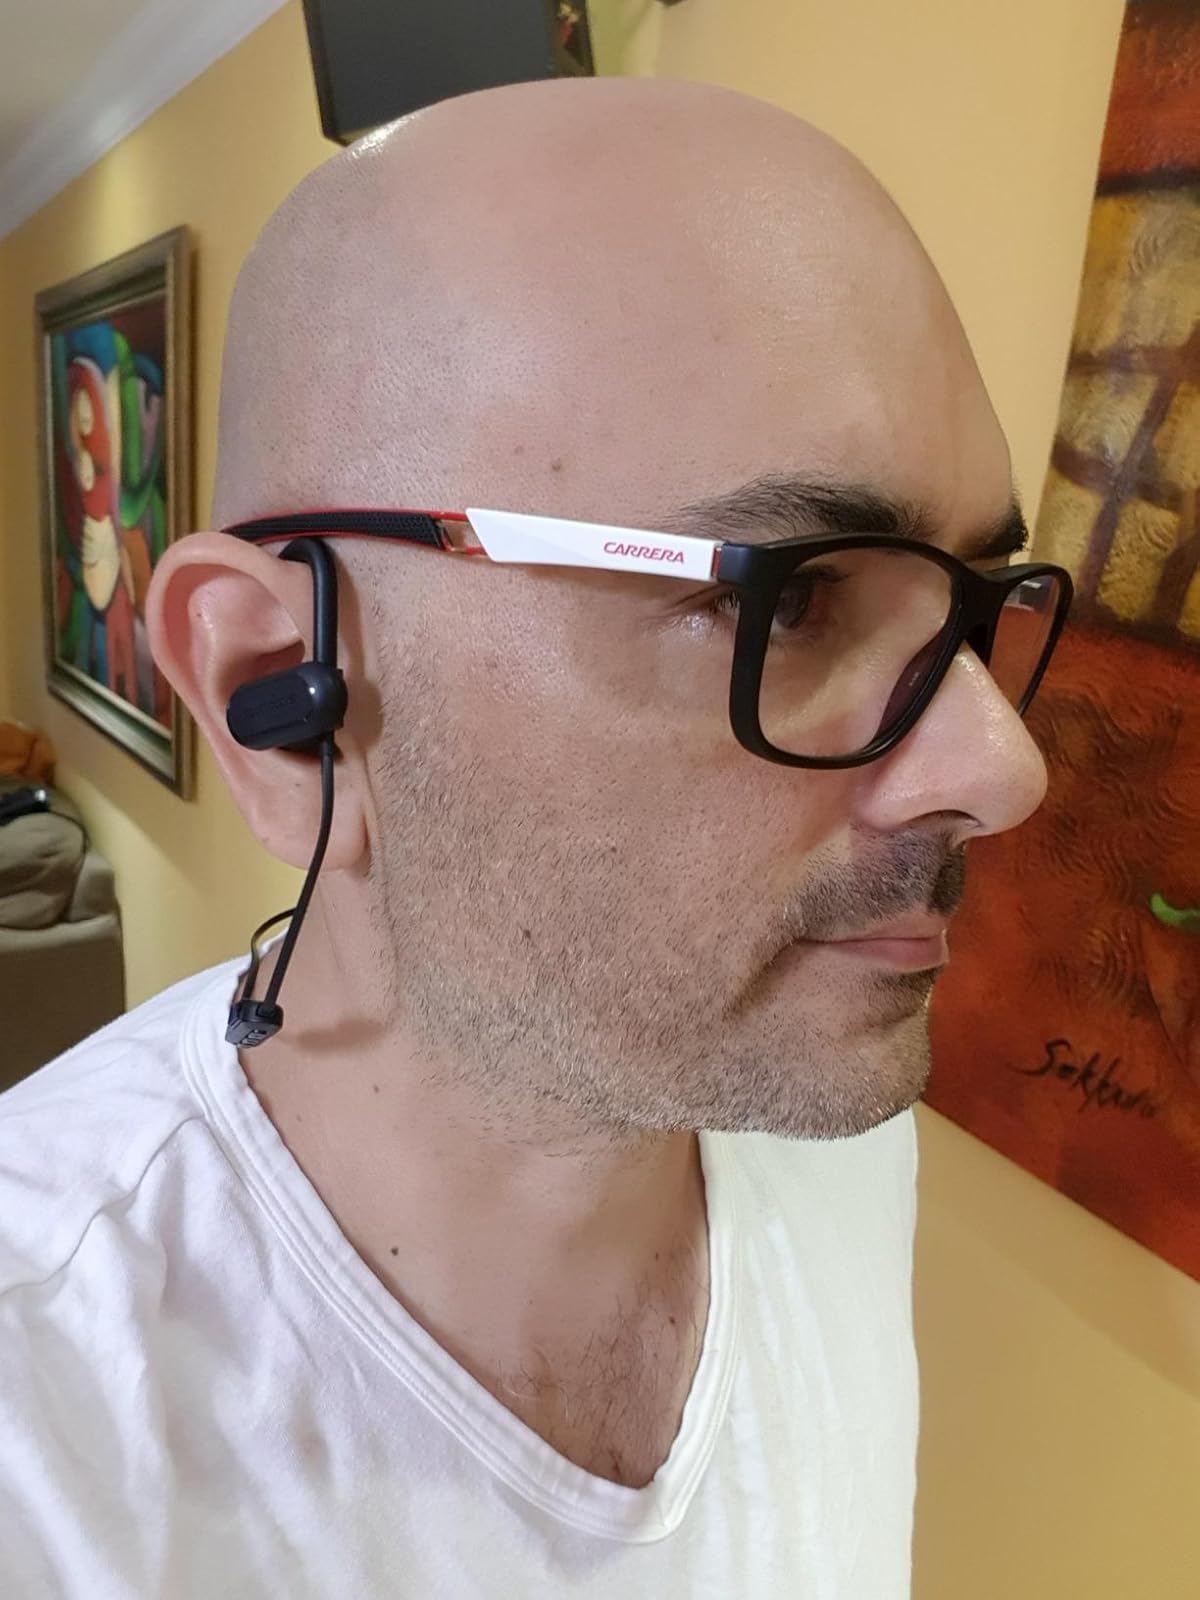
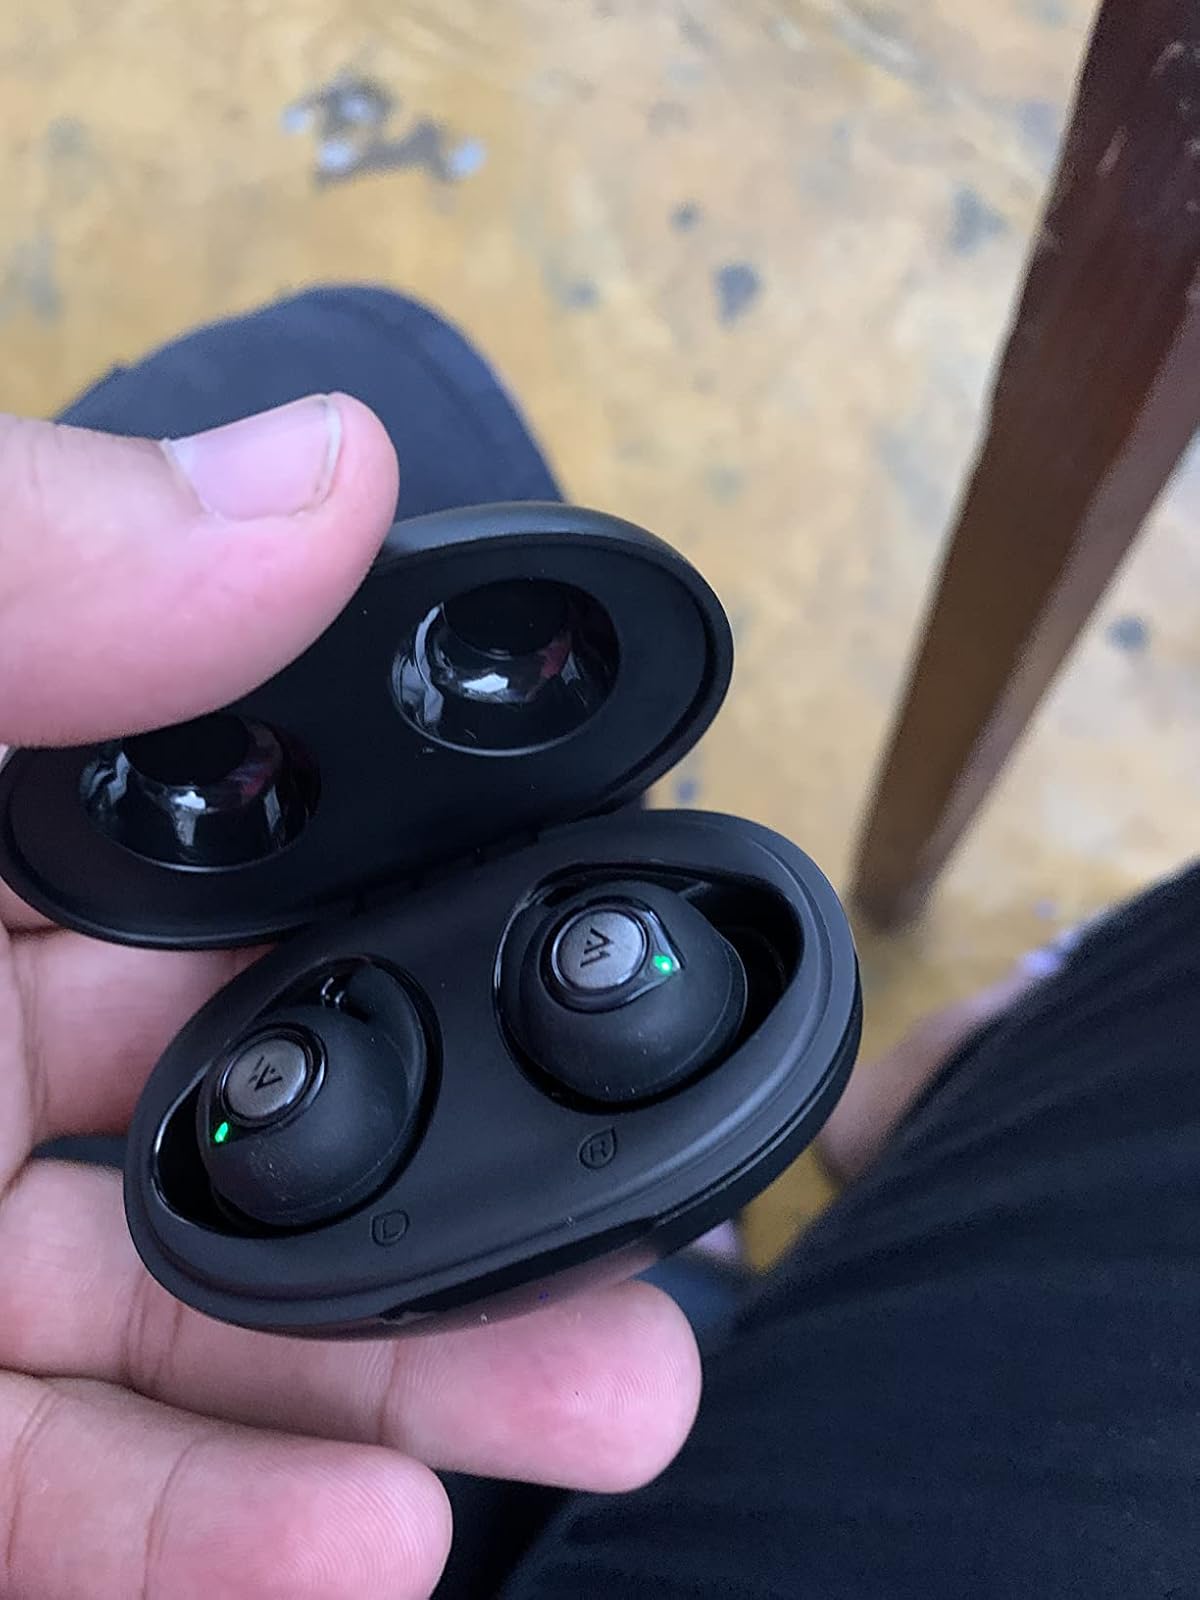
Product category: earbuds
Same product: no